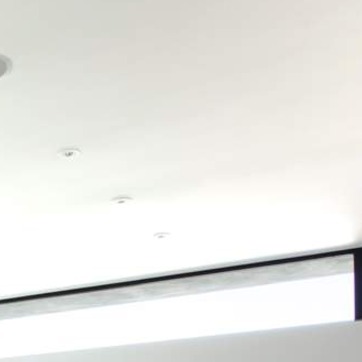
Material: painted